Jovan Blagojevic (soccer, born 1991)

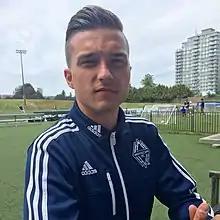
Blagojevic in 2015

Jovan Blagojevic (born April 6, 1991) is a Canadian soccer player.